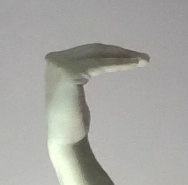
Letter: haa